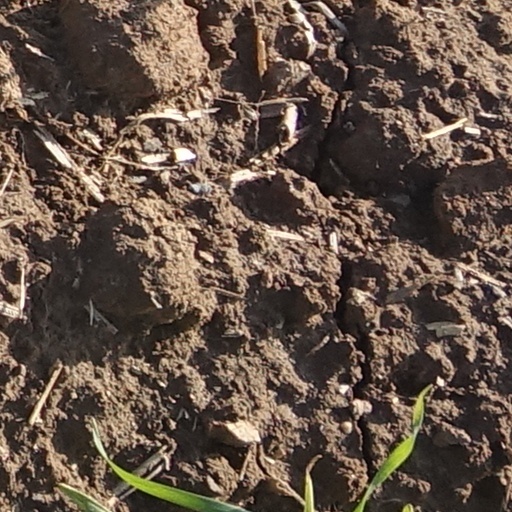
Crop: wheat